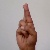
The image shows a hand gesture representing the letter 'R' in Indian Sign Language.